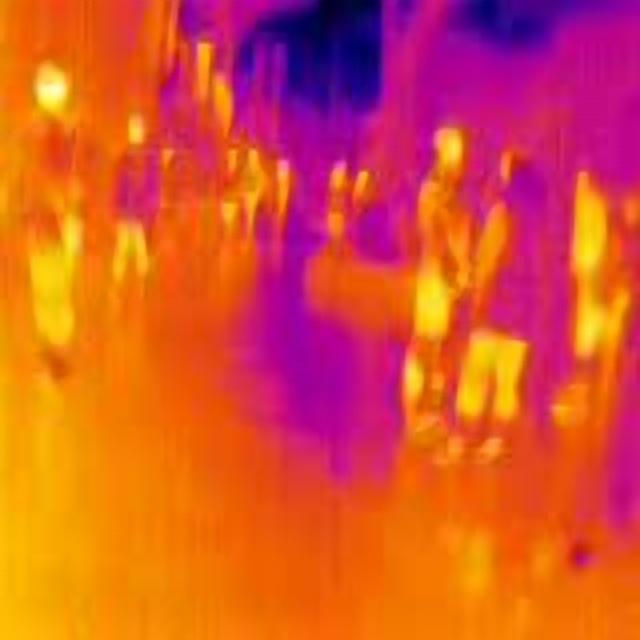
Detected objects:
label: person
label: person
label: person
label: person
label: person
label: person
label: person
label: person
label: person